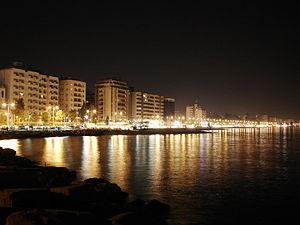
Limassol, autrefois appelée Némosie, est la deuxième ville la plus importante de Chypre avec une population de 228 000 habitants. La ville est située sur la baie d'Akrotiri, sur la côte sud de l'île et elle est la capitale du district de Limassol.